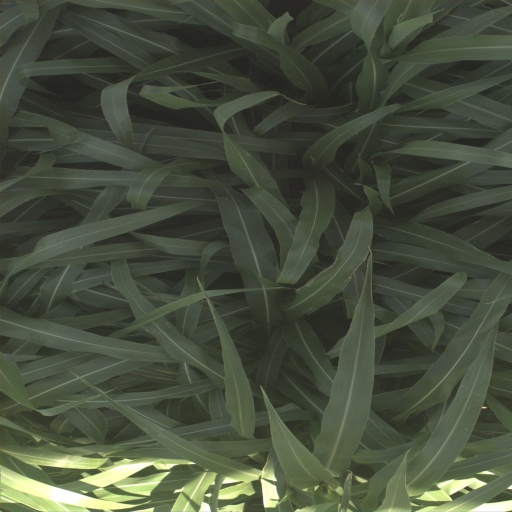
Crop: sorghum